Fleet Review (Japan)

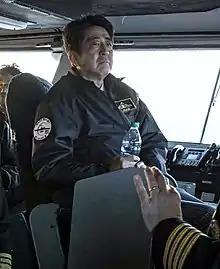
Shinzō Abe pictured aboard the bridge of USS "Ronald Reagan" following the 2015 Fleet Review

The Imperial Japanese Navy first hosted a fleet review in 1869. The 1940 Fleet Review, the largest in Japanese history, was held on the Yokohama coast and involved nearly 100 vessels and more than 500 aircraft. In 1957 the JMSDF resumed fleet reviews which are held about once every three years in Sagami Bay to commemorate the anniversary of its founding.